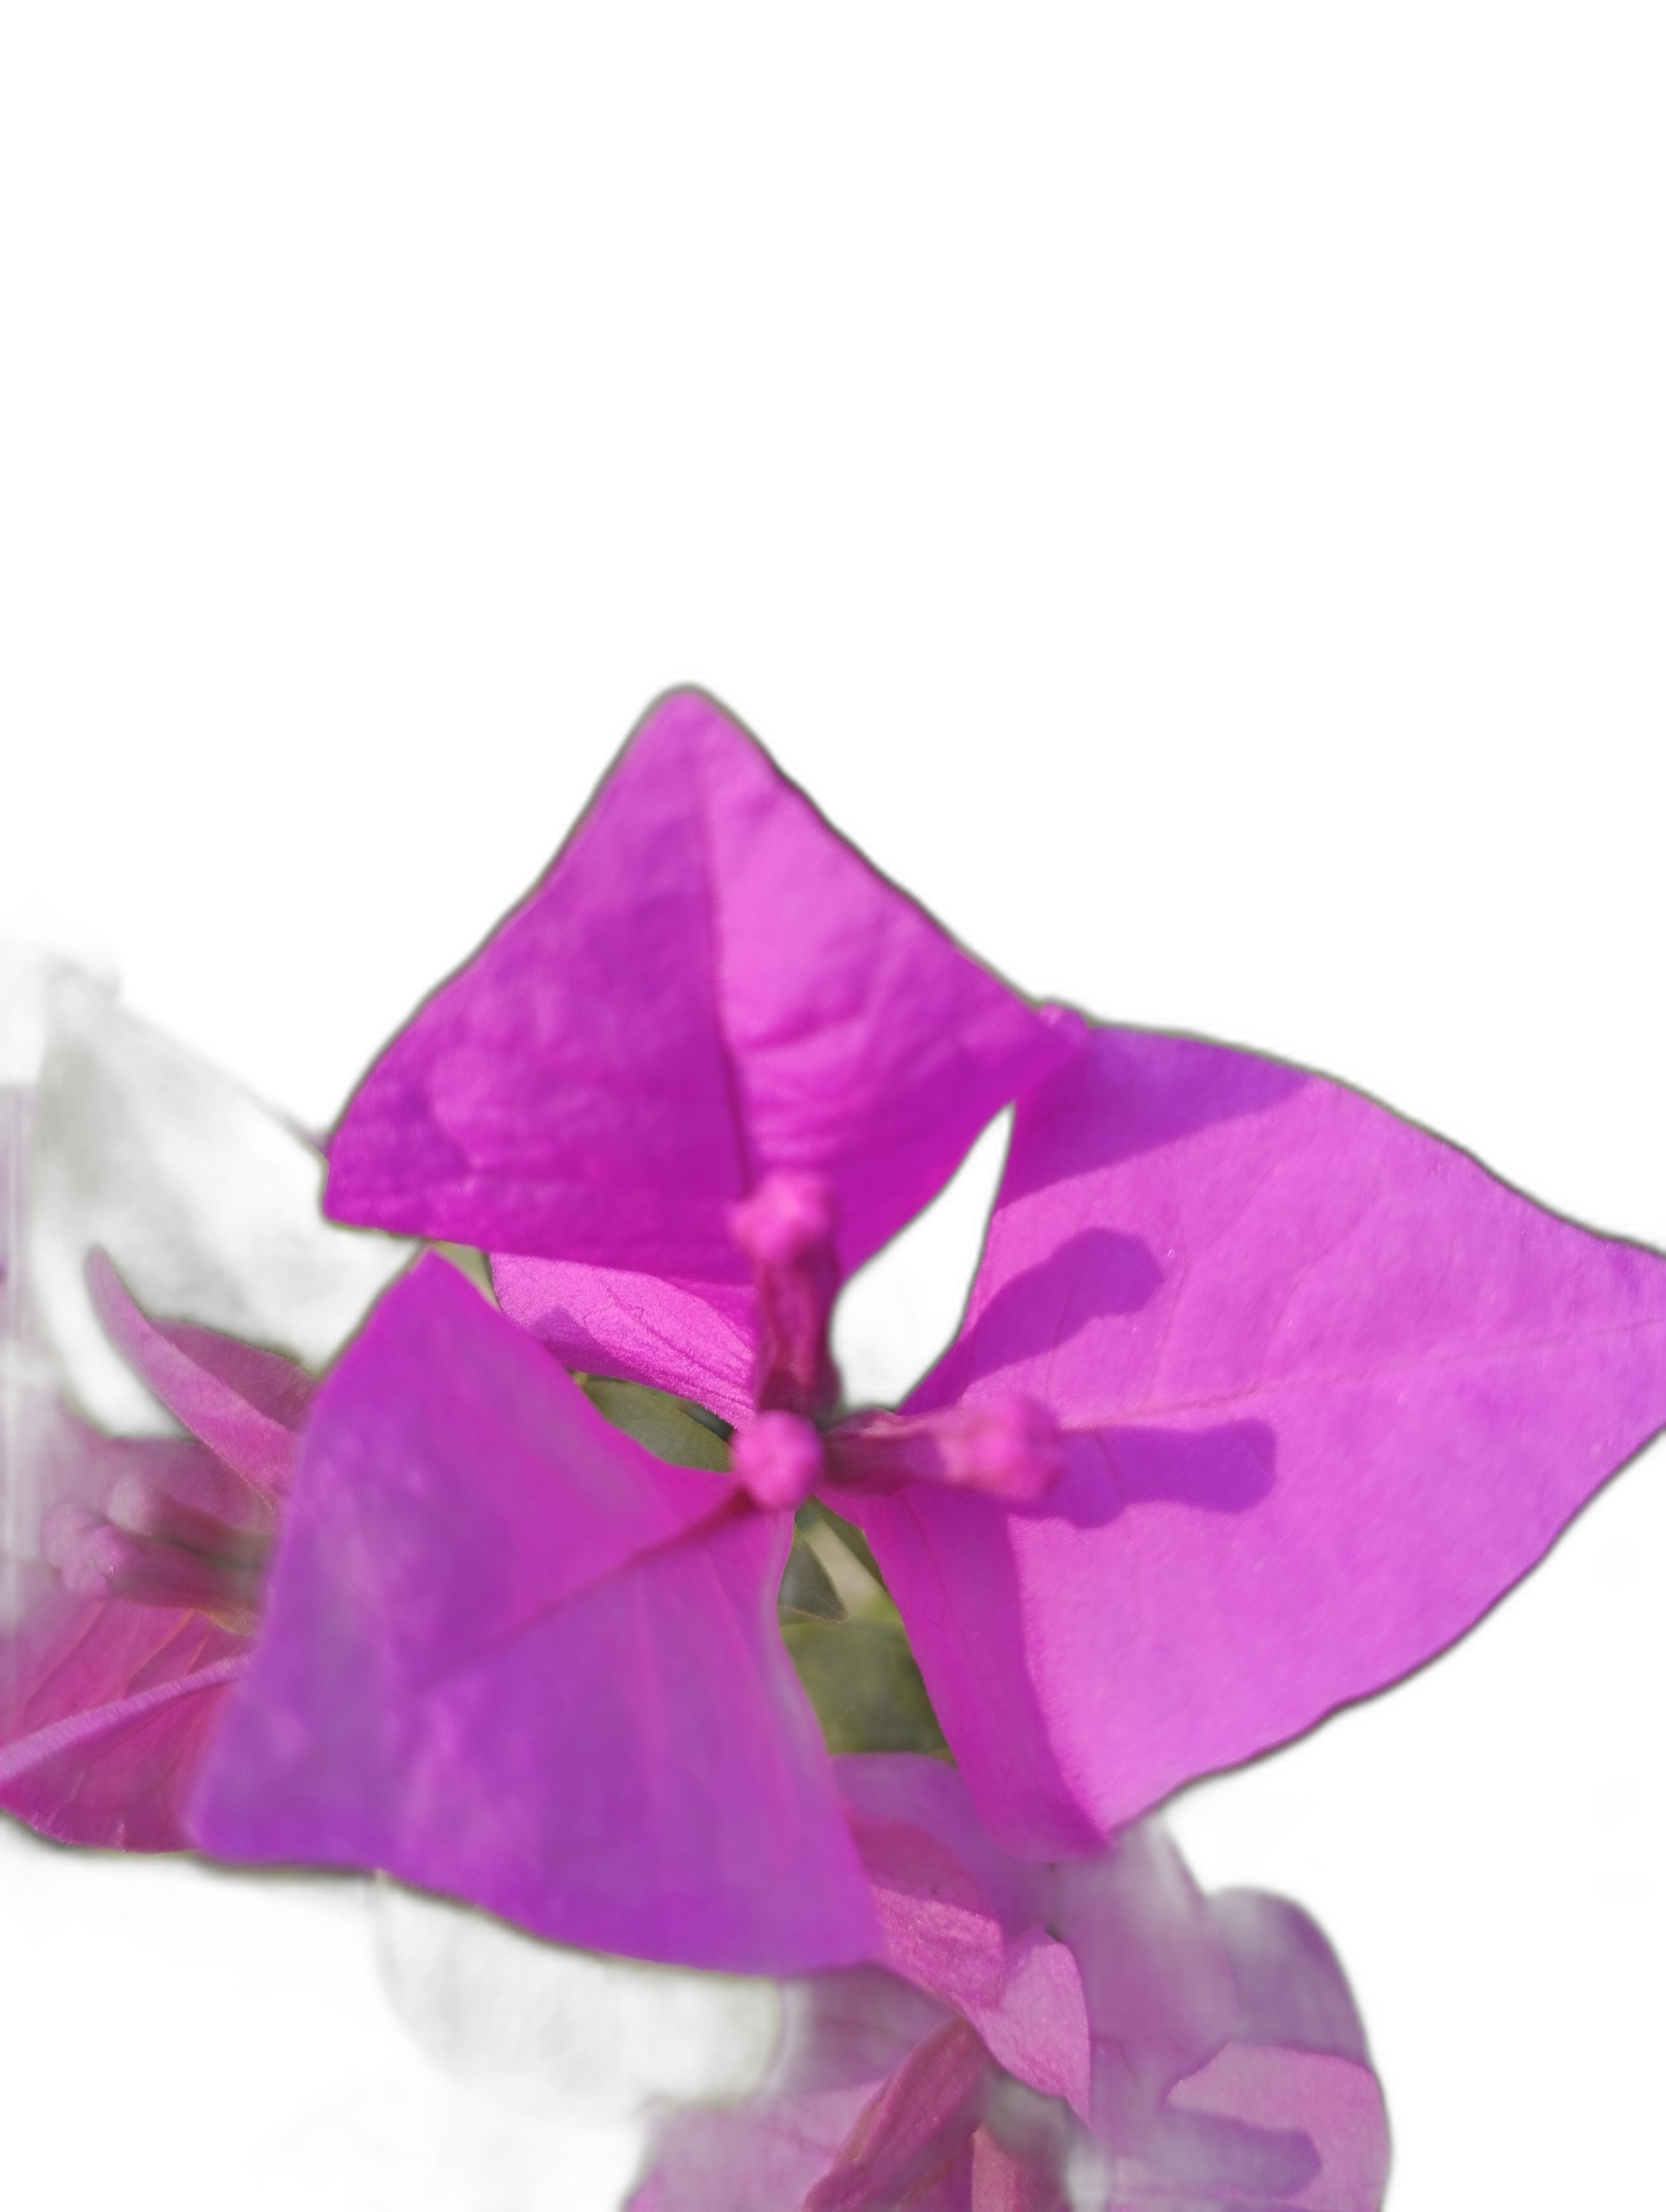
Label: Bougainvillea